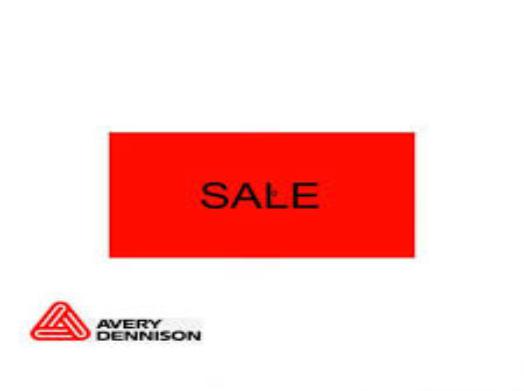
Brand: avery dennison-1
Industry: Others